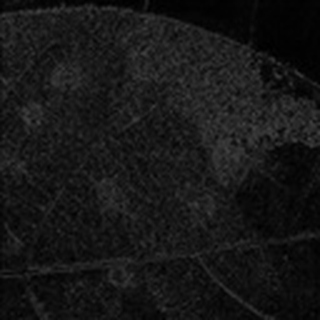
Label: cotton_target_spot